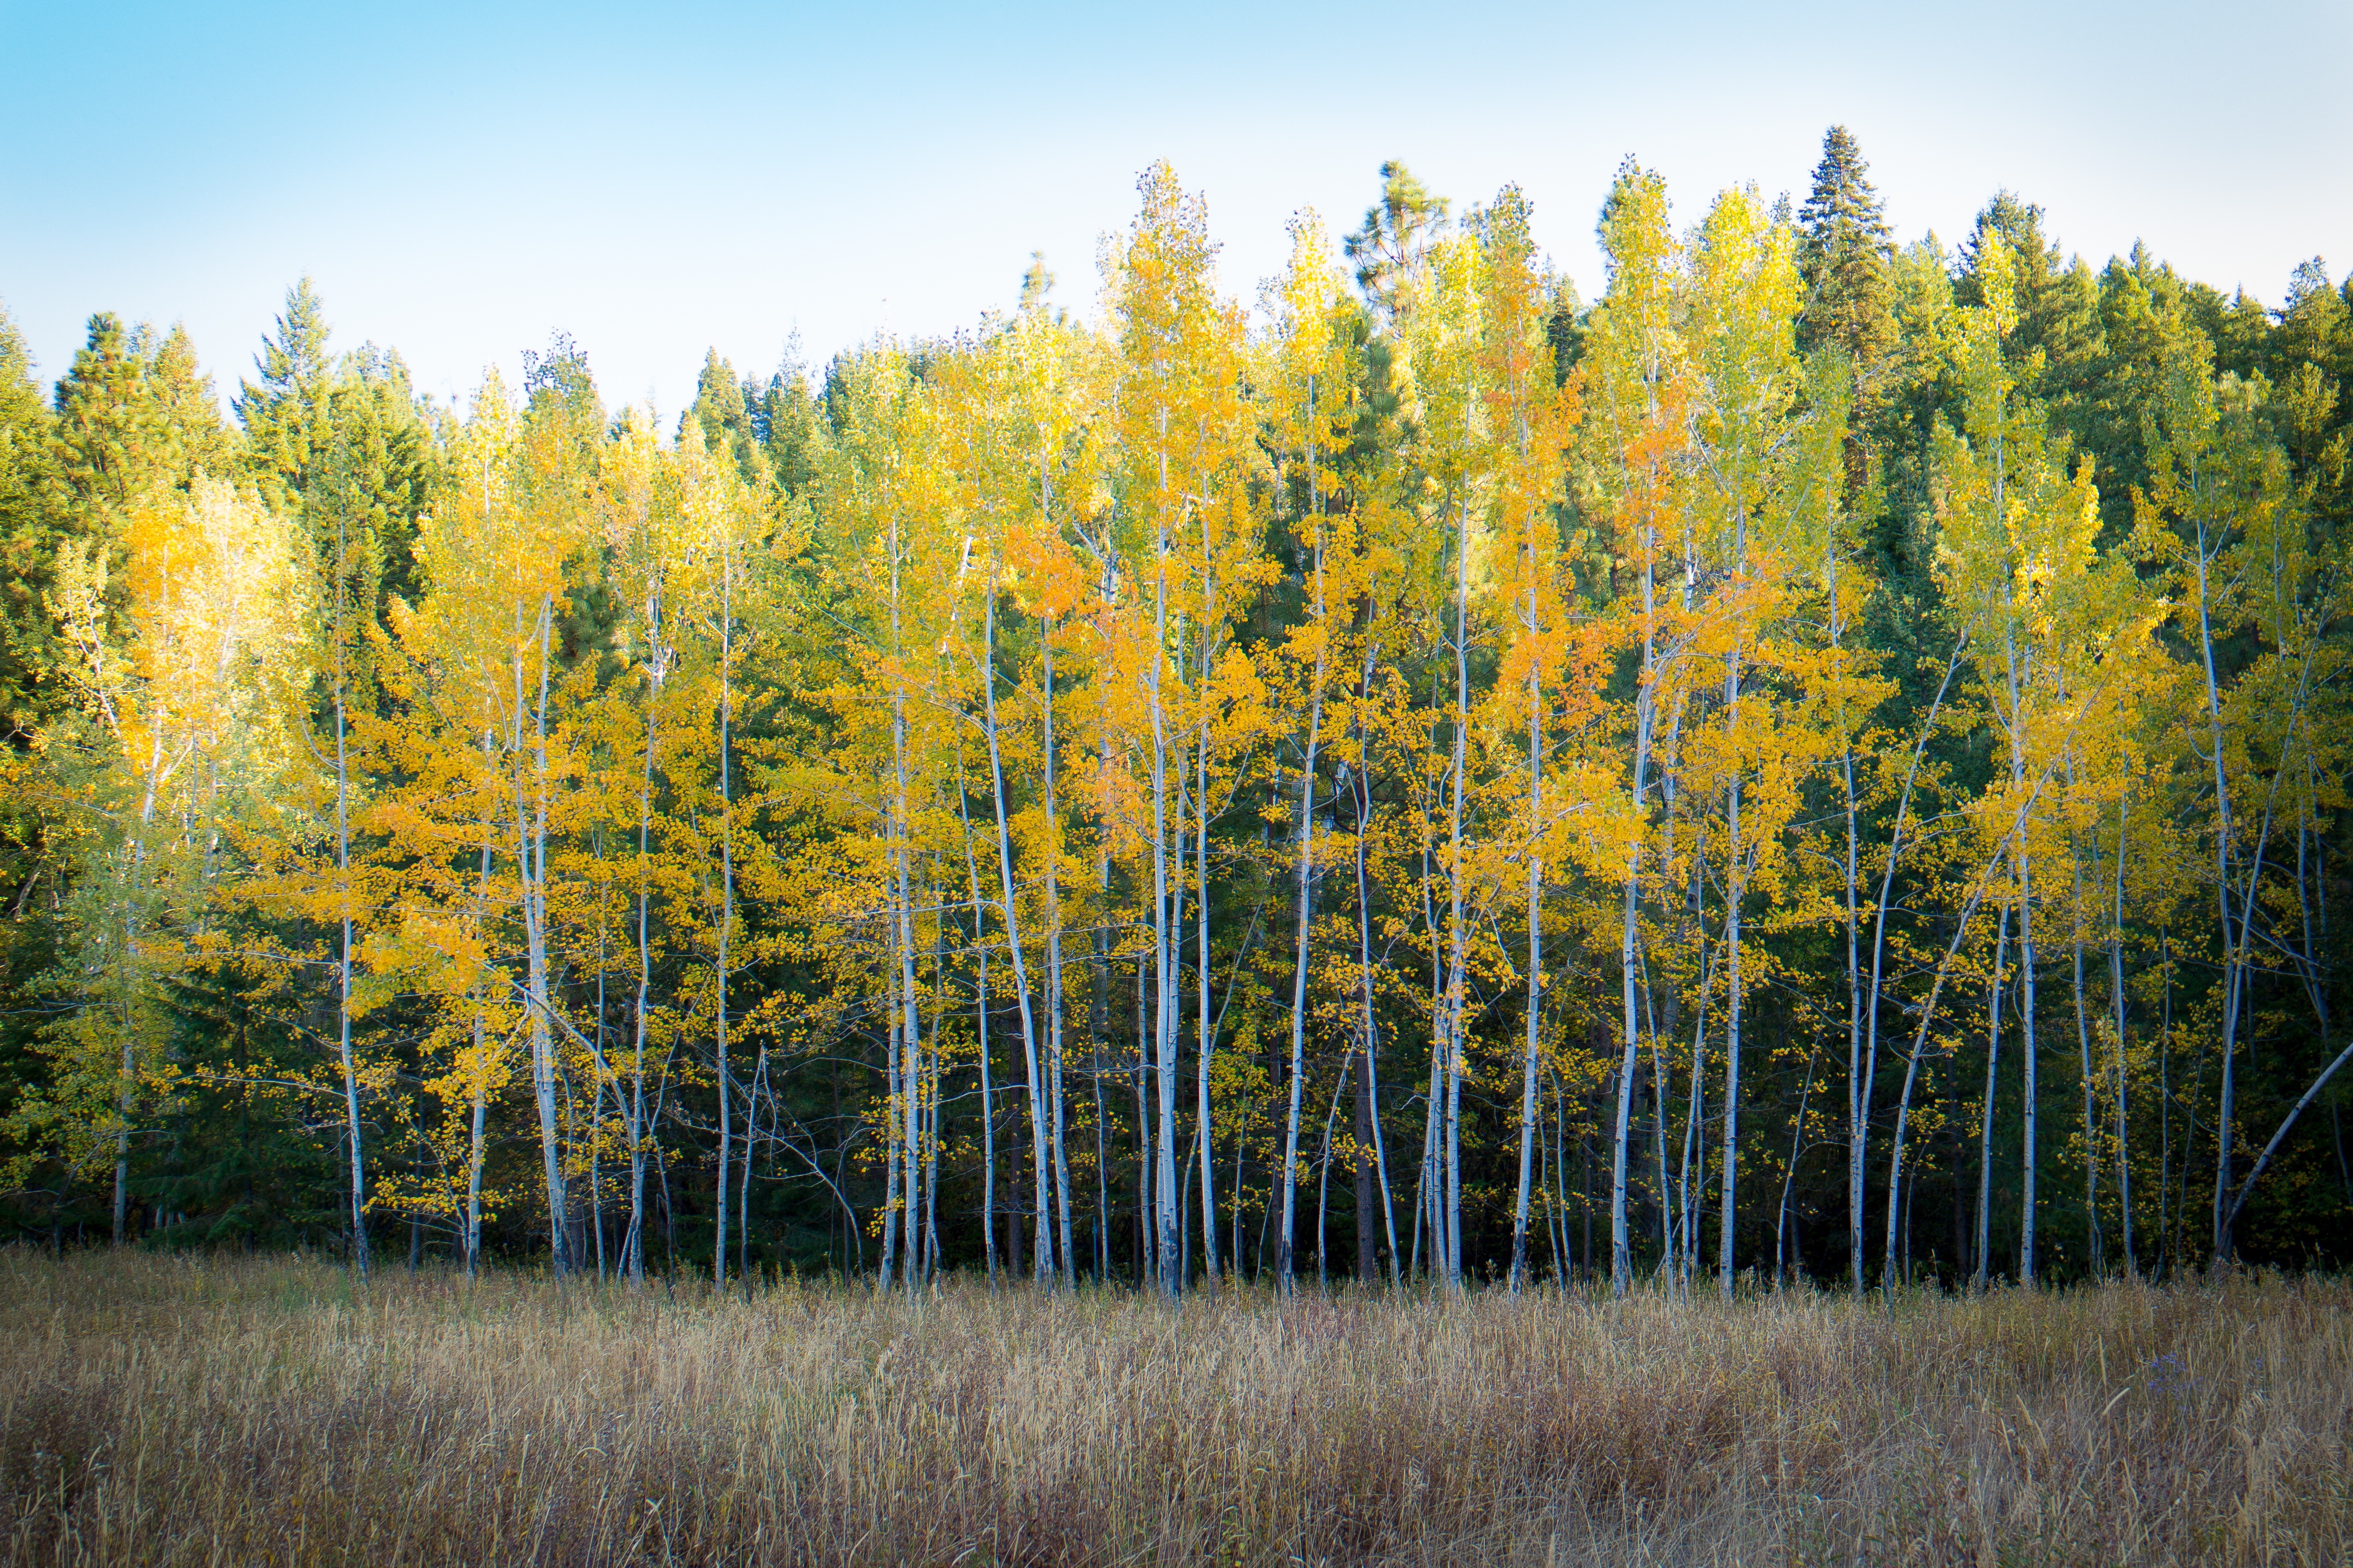
landscape, tree, nature, forest, outdoor, wilderness, plant, wood, meadow, prairie, sunlight, leaf, fall, wild, environment, foliage, color, birch, autumn, flora, season, ecology, sunny, bright, deciduous, woodland, habitat, larch, ecosystem, flowering plant, biome, birch trees, yellwo, natural environment, atmospheric phenomenon, woody plant, temperate broadleaf and mixed forest, temperate coniferous forest, land plant